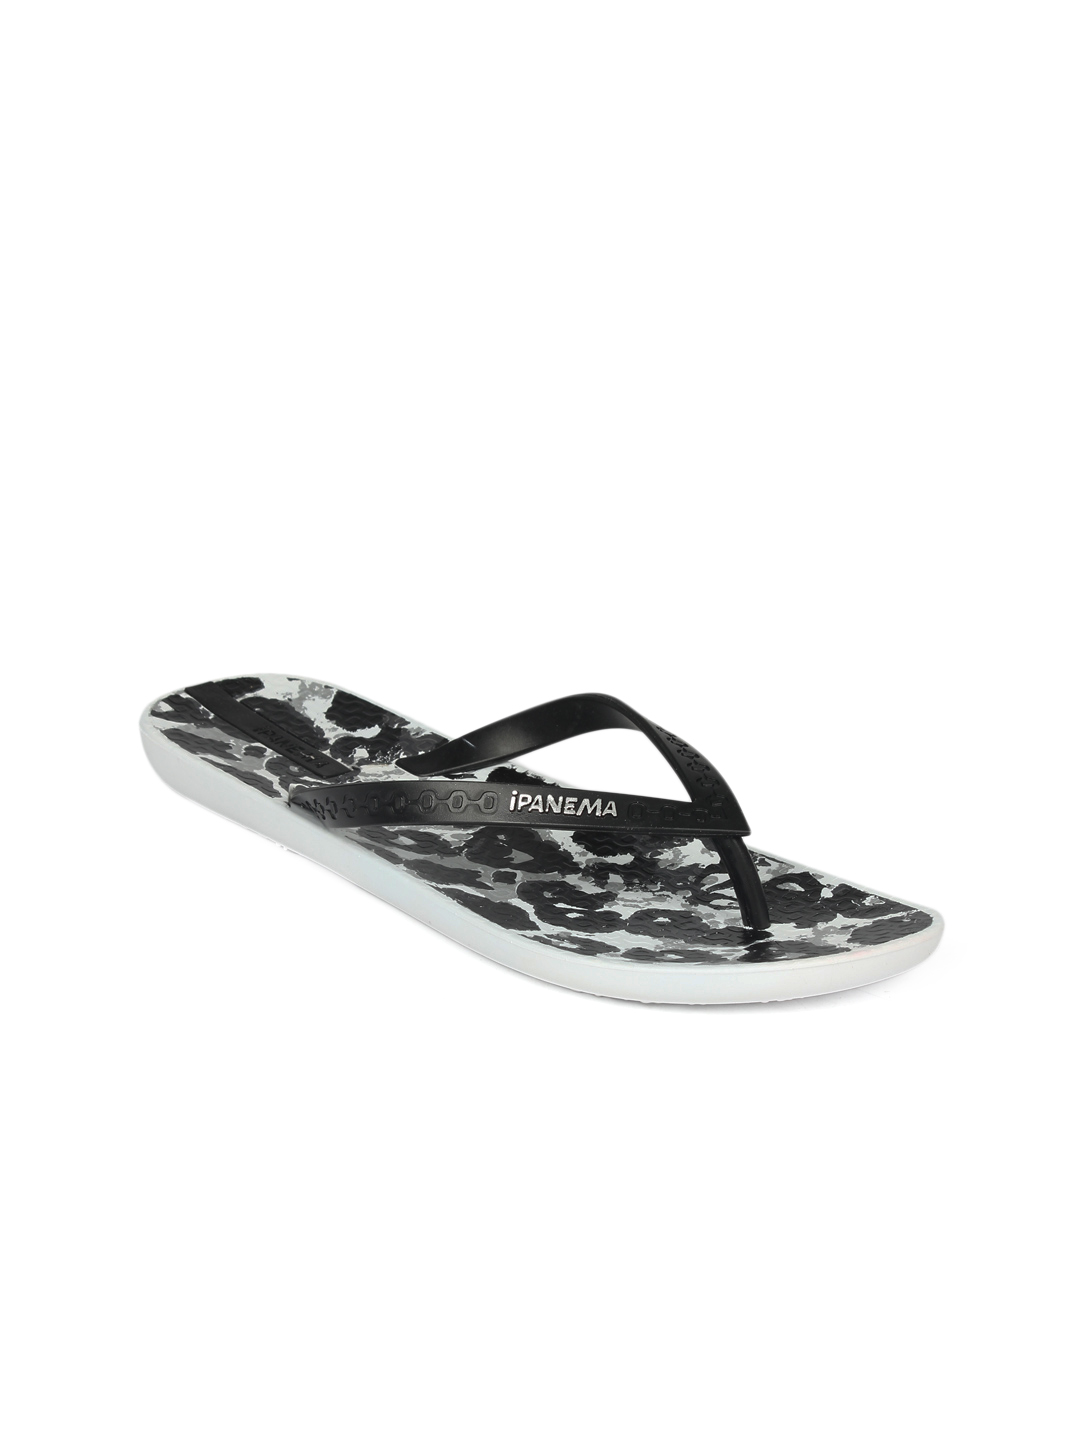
iPanema Women Black Flip Flops
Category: Footwear / Flip Flops / Flip Flops
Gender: Women
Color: Black
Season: Winter 2012
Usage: Casual